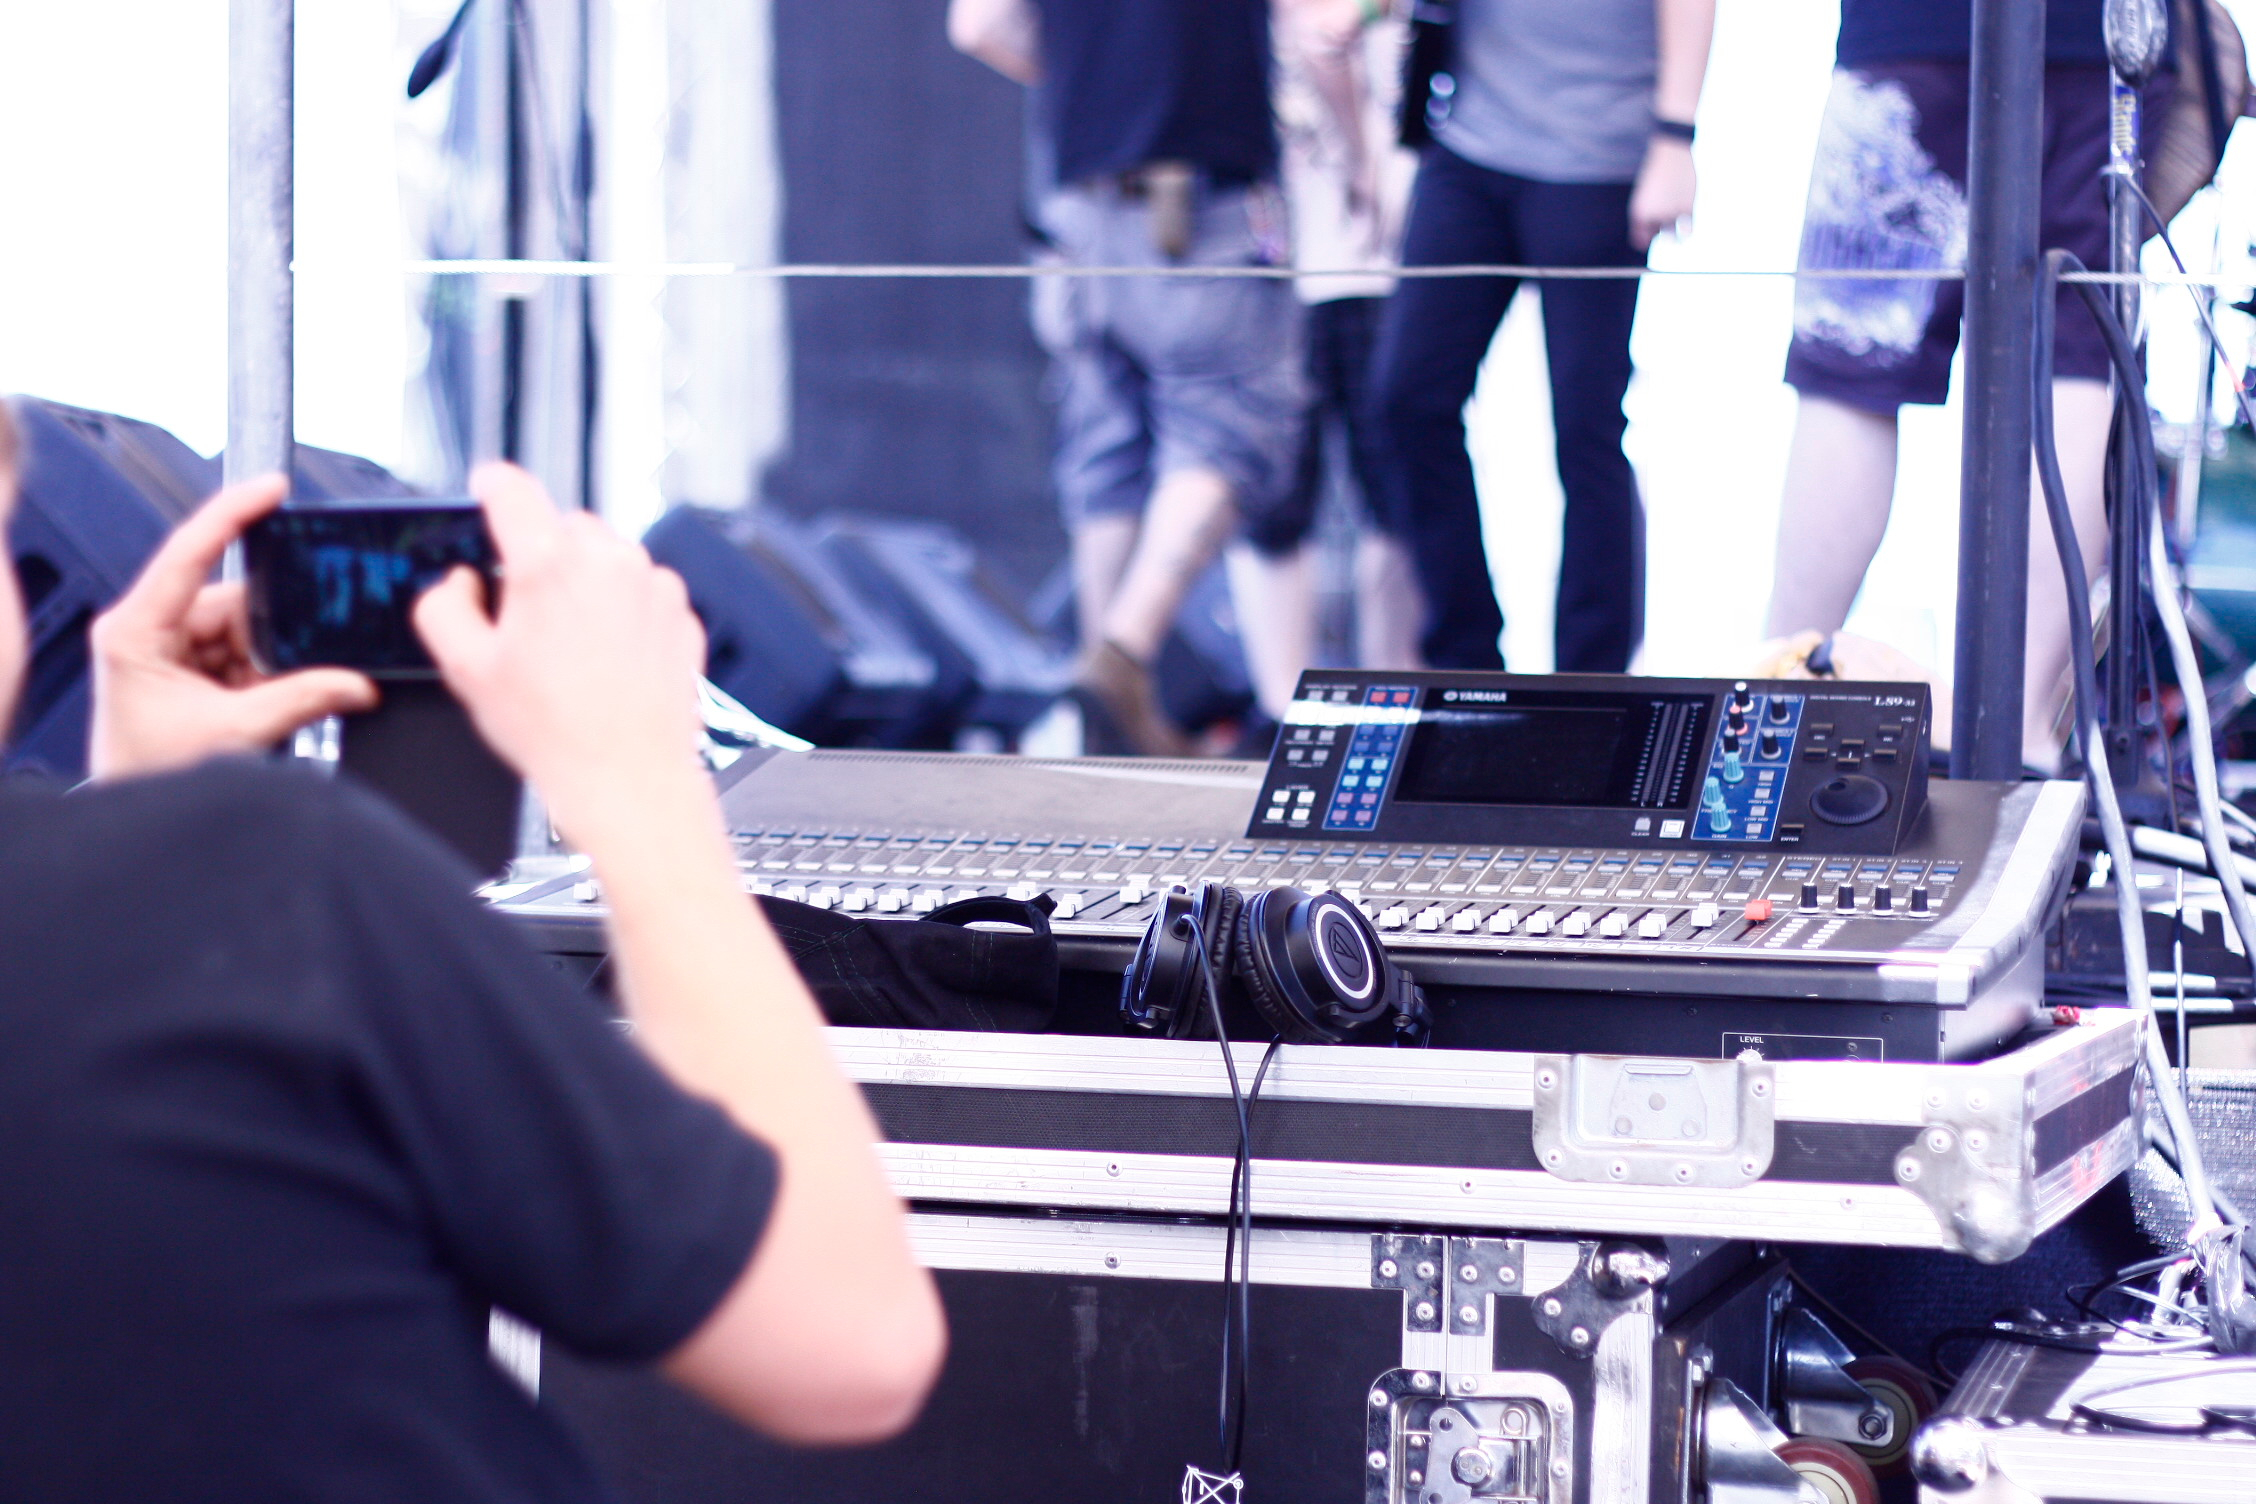
music